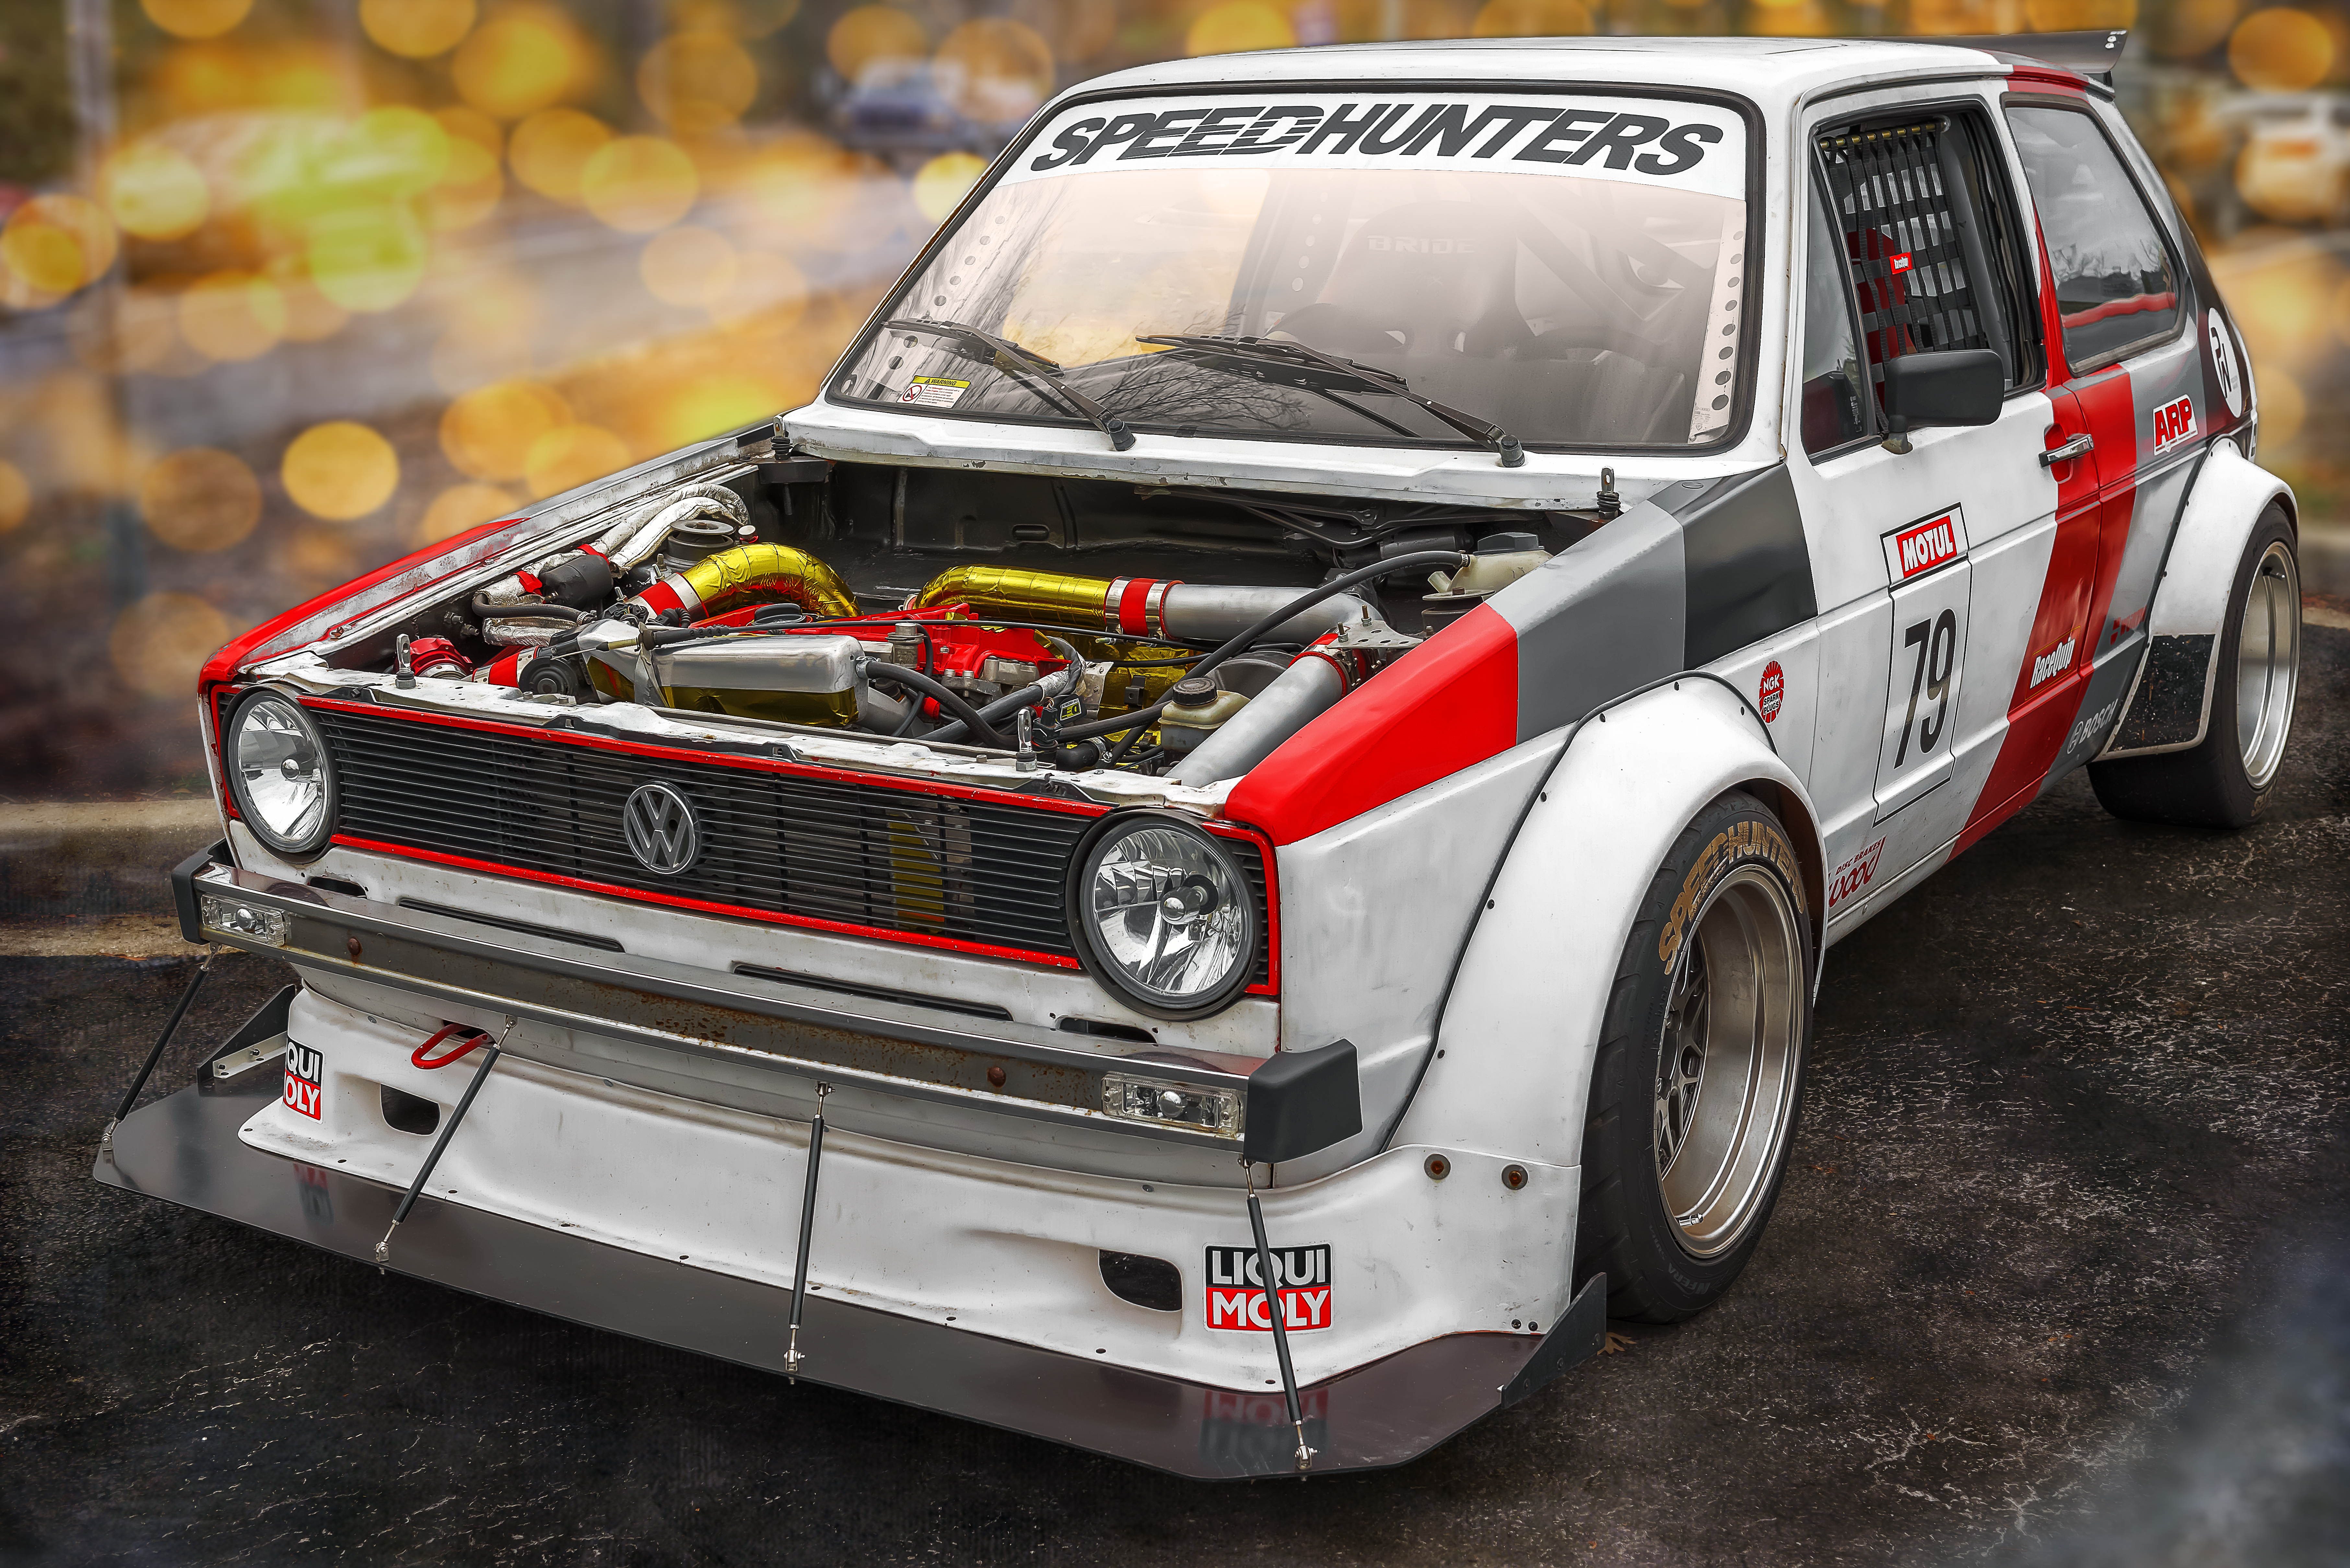
beacon hill, geotagged, Greer, south carolina, united states, usa, automobile, automotive, automotive photography, Automotive Portrait, car, Car Lifestyle, car photo, car photography, Car Portrait, car show, Car Show Photography, Cars and Coffee, Cars And Coffee Of The Upstate, classic auto, classic automobile, classic car, Classic Vehicle, custom, custom car, Custom Culture, Custom Vehicle, German Auto, german car, German Vehicle, greenville, Greenville SC, Greenville South Carolina, Import Car, Kustom Vehicle, Liqui Moly, Michelin North America Headquarters, Motul, Photoshop Composite, race car, sc, Speedhunters, sports car, sportscar, upstate, Upstate South Carolina, vehicle, vendimia, voiture, volkswagen, volkswagen golf, vw, VW Golf, white car, World Cars, automotive design, motor vehicle, touring car racing, volkswagen golf mk1, automotive wheel system, hatchback, automotive exterior, wheel, group b, touring car, motorsport, auto part, compact car, racing, city car